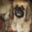
Label: dog